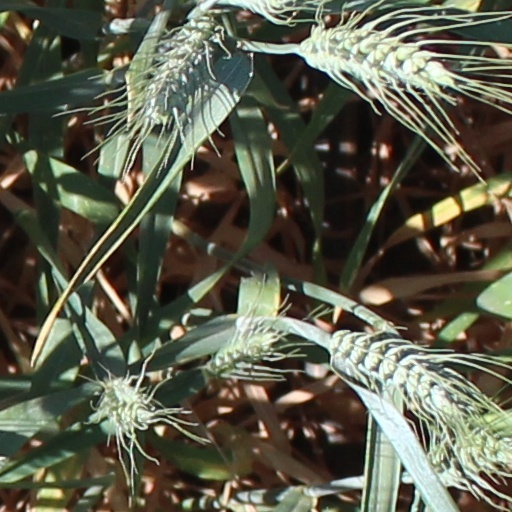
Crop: wheat